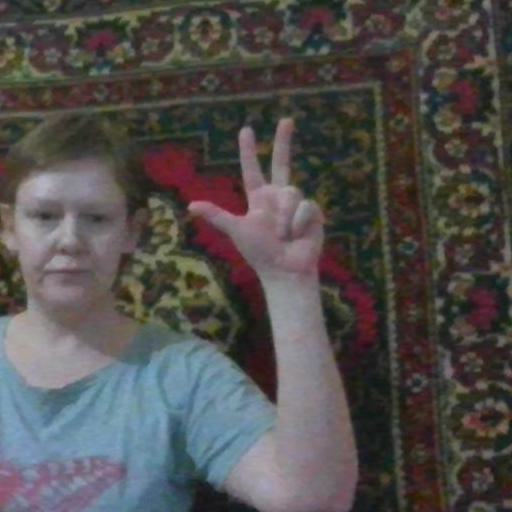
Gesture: three2